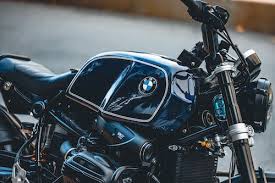
Vehicle type: Motorcycles